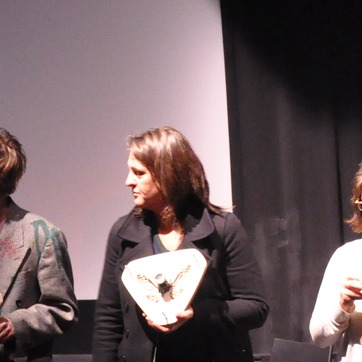
Material: hair